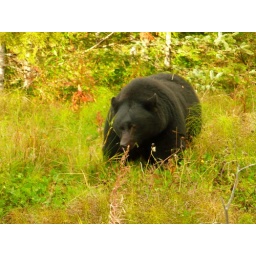
Big black bear right near car